Lady Babbie

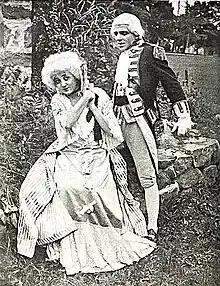
Film still of Lady Babbie (Tennant) and Lieutenant Byron (Lund)

Lady Babbie is a lost 1913 American silent drama film produced by the United States division of the French film company Eclair. The featurette was written and directed by Oscar A. C. Lund, a native of Sweden, who also costarred in the three-reeler opposite Barbara Tennant as Lady Babbie. That role was loosely based on a popular character originally performed by American actress Maude Adams in the 1897 Broadway production "The Little Minister", a play adapted from the 1891 novel of the same title by Scottish writer J. M. Barrie. Filming for this motion picture was done at Eclair's studio facilities in Fort Lee, New Jersey and on location at Lake George, New York.